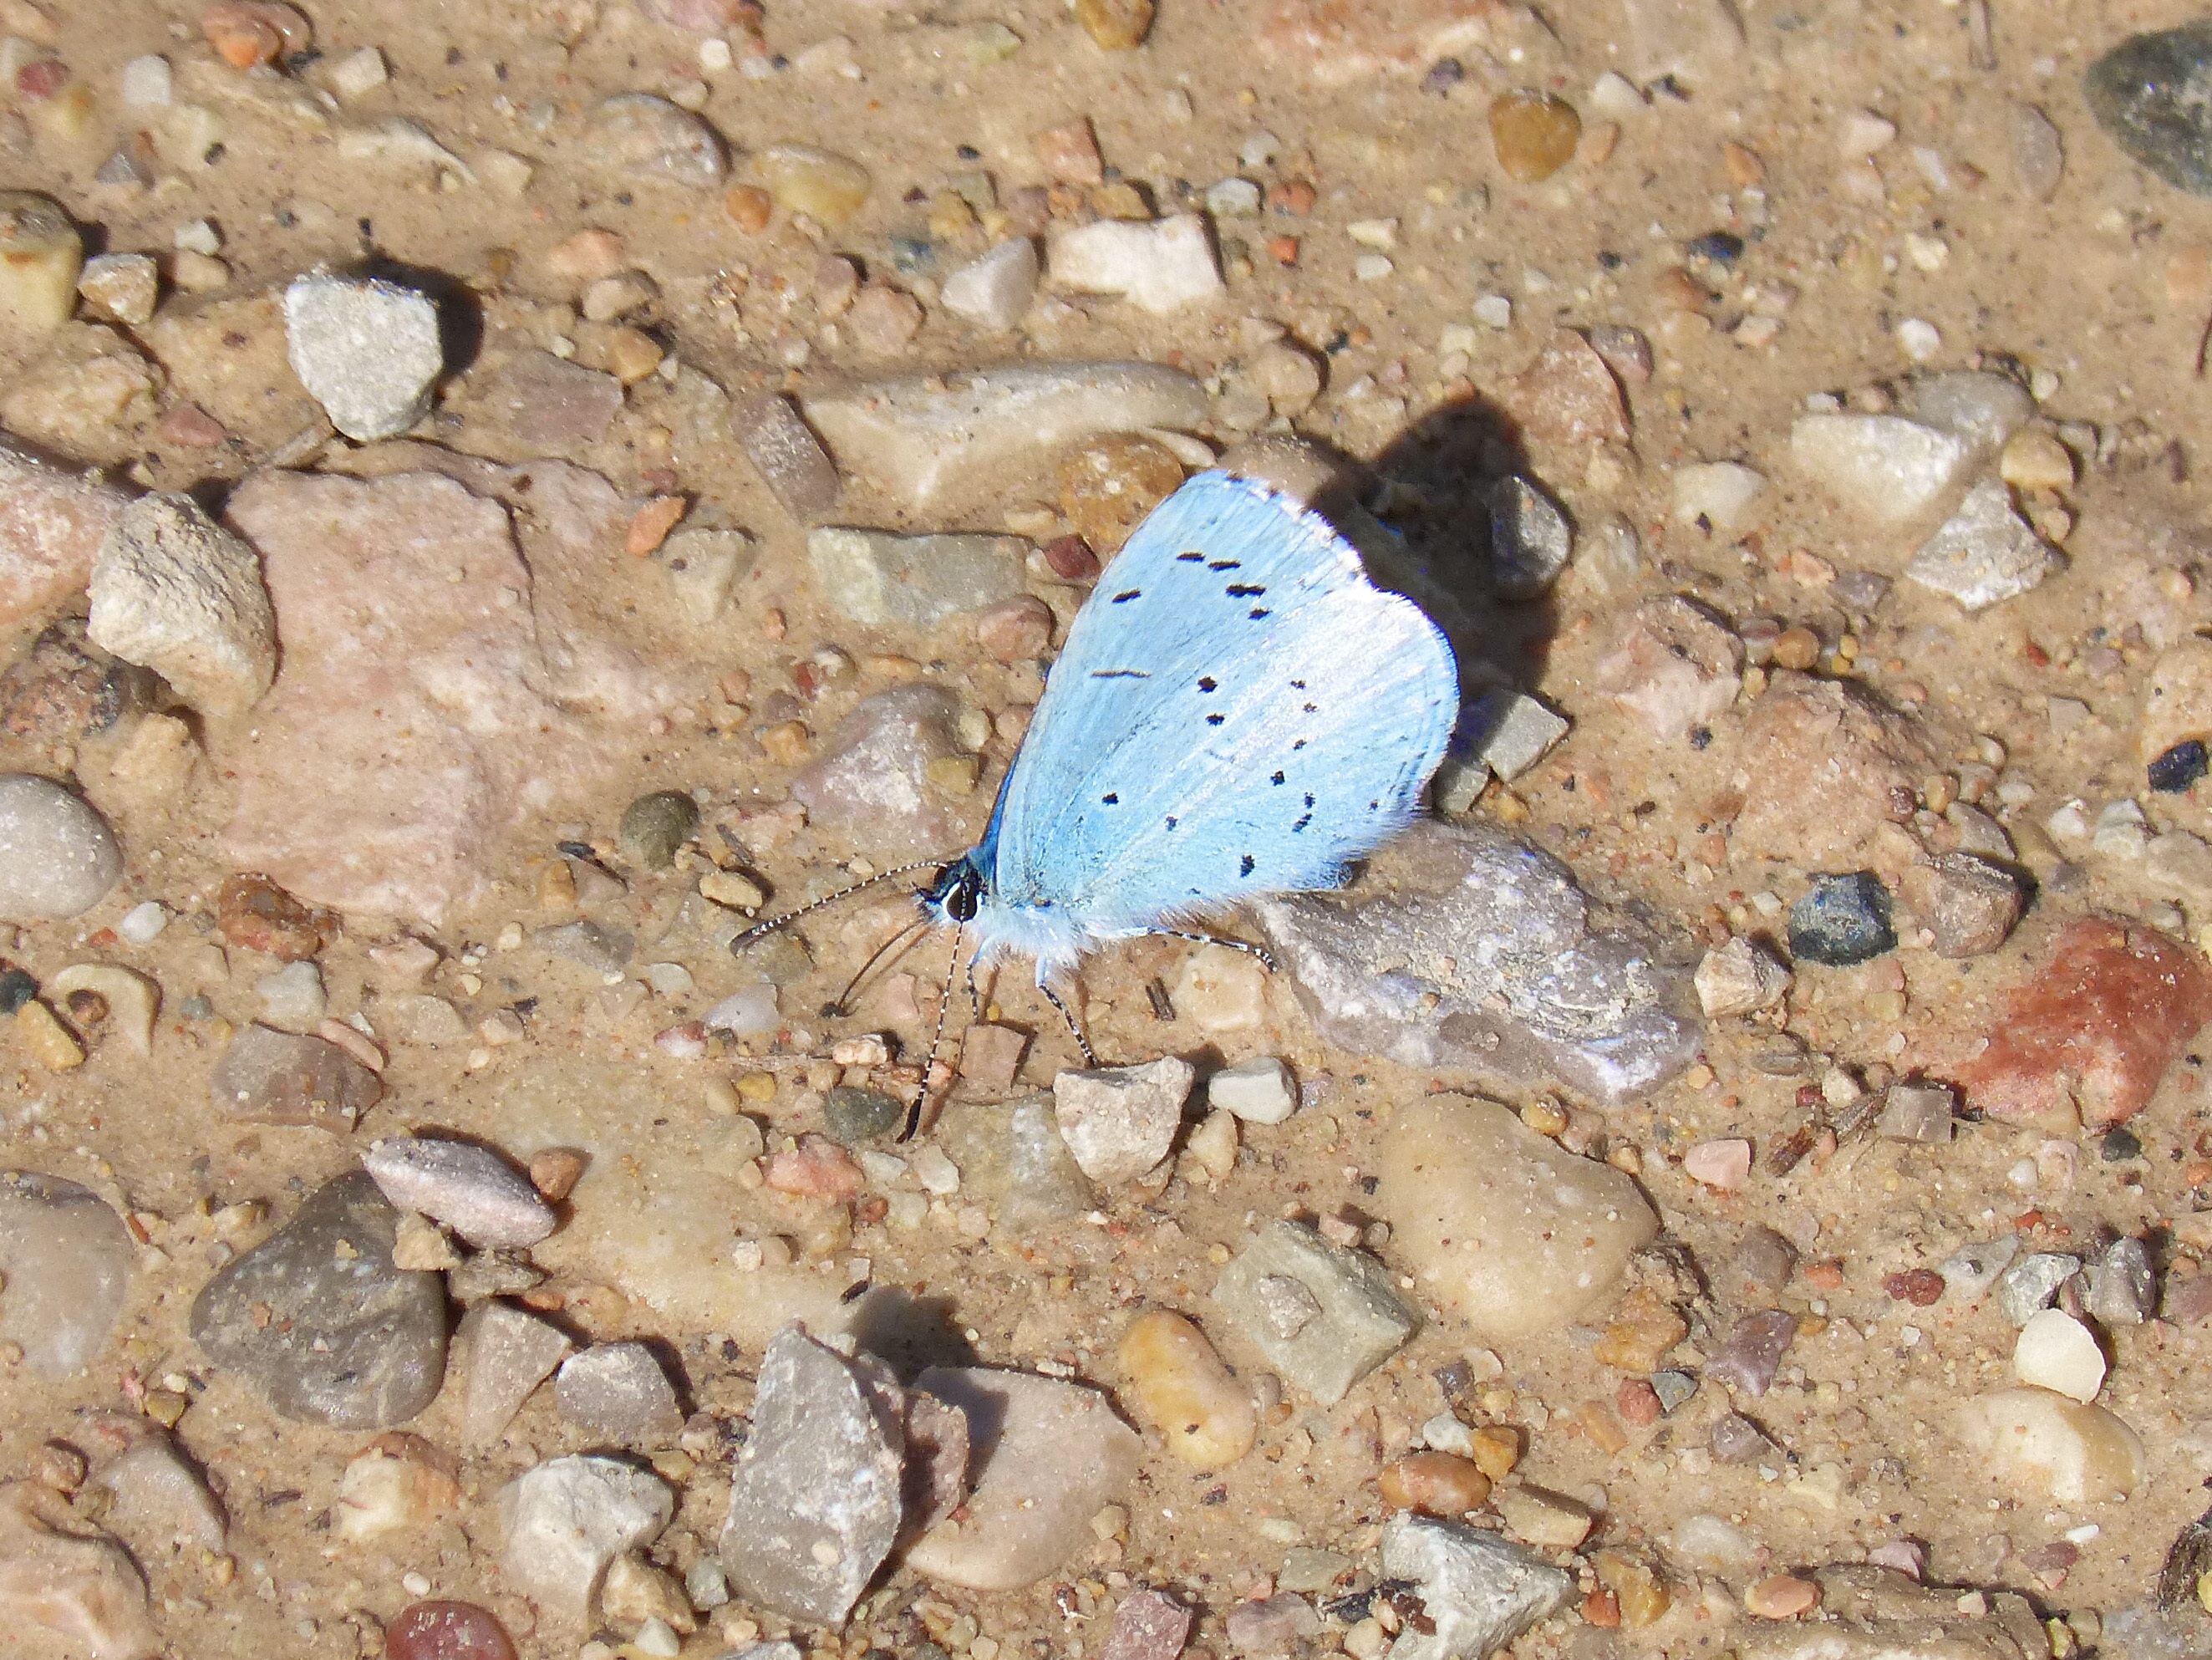
wildlife, mud, insect, soil, moth, butterfly, fauna, invertebrate, blue winged butterfly, moths and butterflies